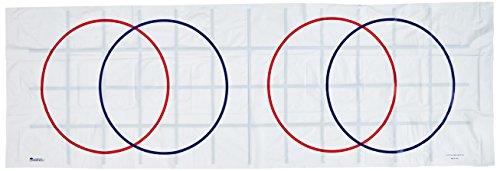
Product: Learning Resources Reversible Graph It! Mat
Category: Toys & Games | Learning & Education | Counting & Math Toys
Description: Double-sided vinyl mat features a 4 x 12 grid on one side and two Venn diagrams on the reverse.
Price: $14.99
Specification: ASIN:B0006PJ12W|ShippingWeight:5.6ounces(Viewshippingratesandpolicies)|DomesticShipping:ItemcanbeshippedwithinU.S.|InternationalShipping:ThisitemcanbeshippedtoselectcountriesoutsideoftheU.S.LearnMore|DateFirstAvailable:June6,2007